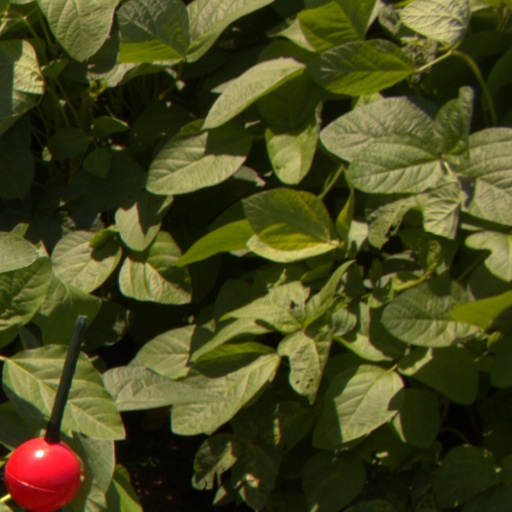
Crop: soybean